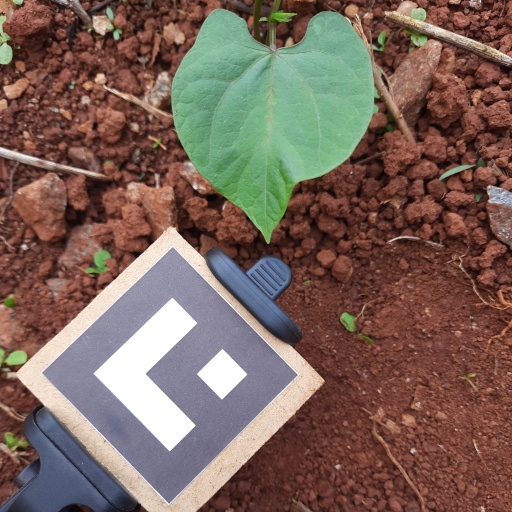
Observations: wavy surface, no eating holes, under shade